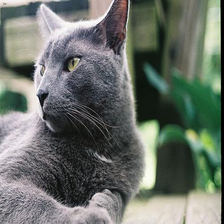
Species: cat
Breed: Russian Blue